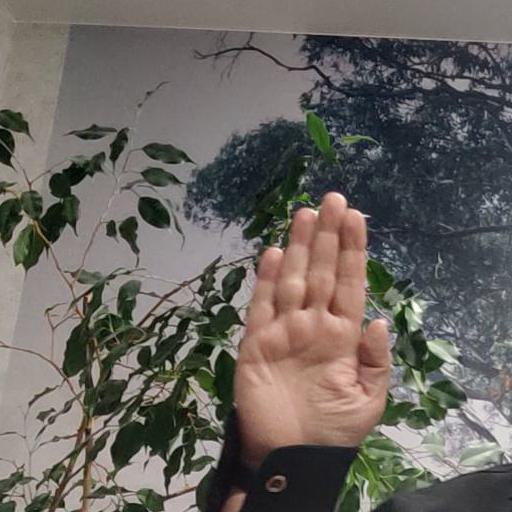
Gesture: stop